Revolution of 11 September 1852

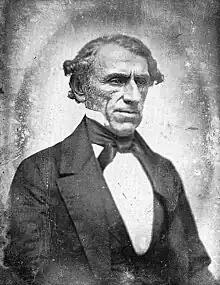
Dalmacio Vélez Sársfield, Argentine lawyer and politician, c.1850

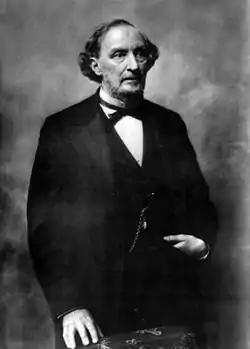
Bartolomé Mitre, President of Argentina (1862-1868)

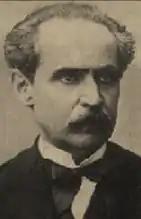
Vicente Fidel López, historian, lawyer and politician, and son of politician Vicente López y Planes.

In Buenos Aires, news about the signing of the San Nicolás Agreement provoked a reaction among the most zealous Unitarian factions. By the time governor López y Planes arrived in Buenos Aires on the 12 July accompanied by General Urquiza, the press had already shaped public opinion against the agreement. Foreshadowing what would eventually occur, an article in "El Nacional" ended with a striking claim from a discourse by Dalmacio Vélez Sarsfield: